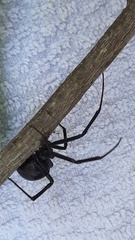
Species: Lactrodectus_hesperus